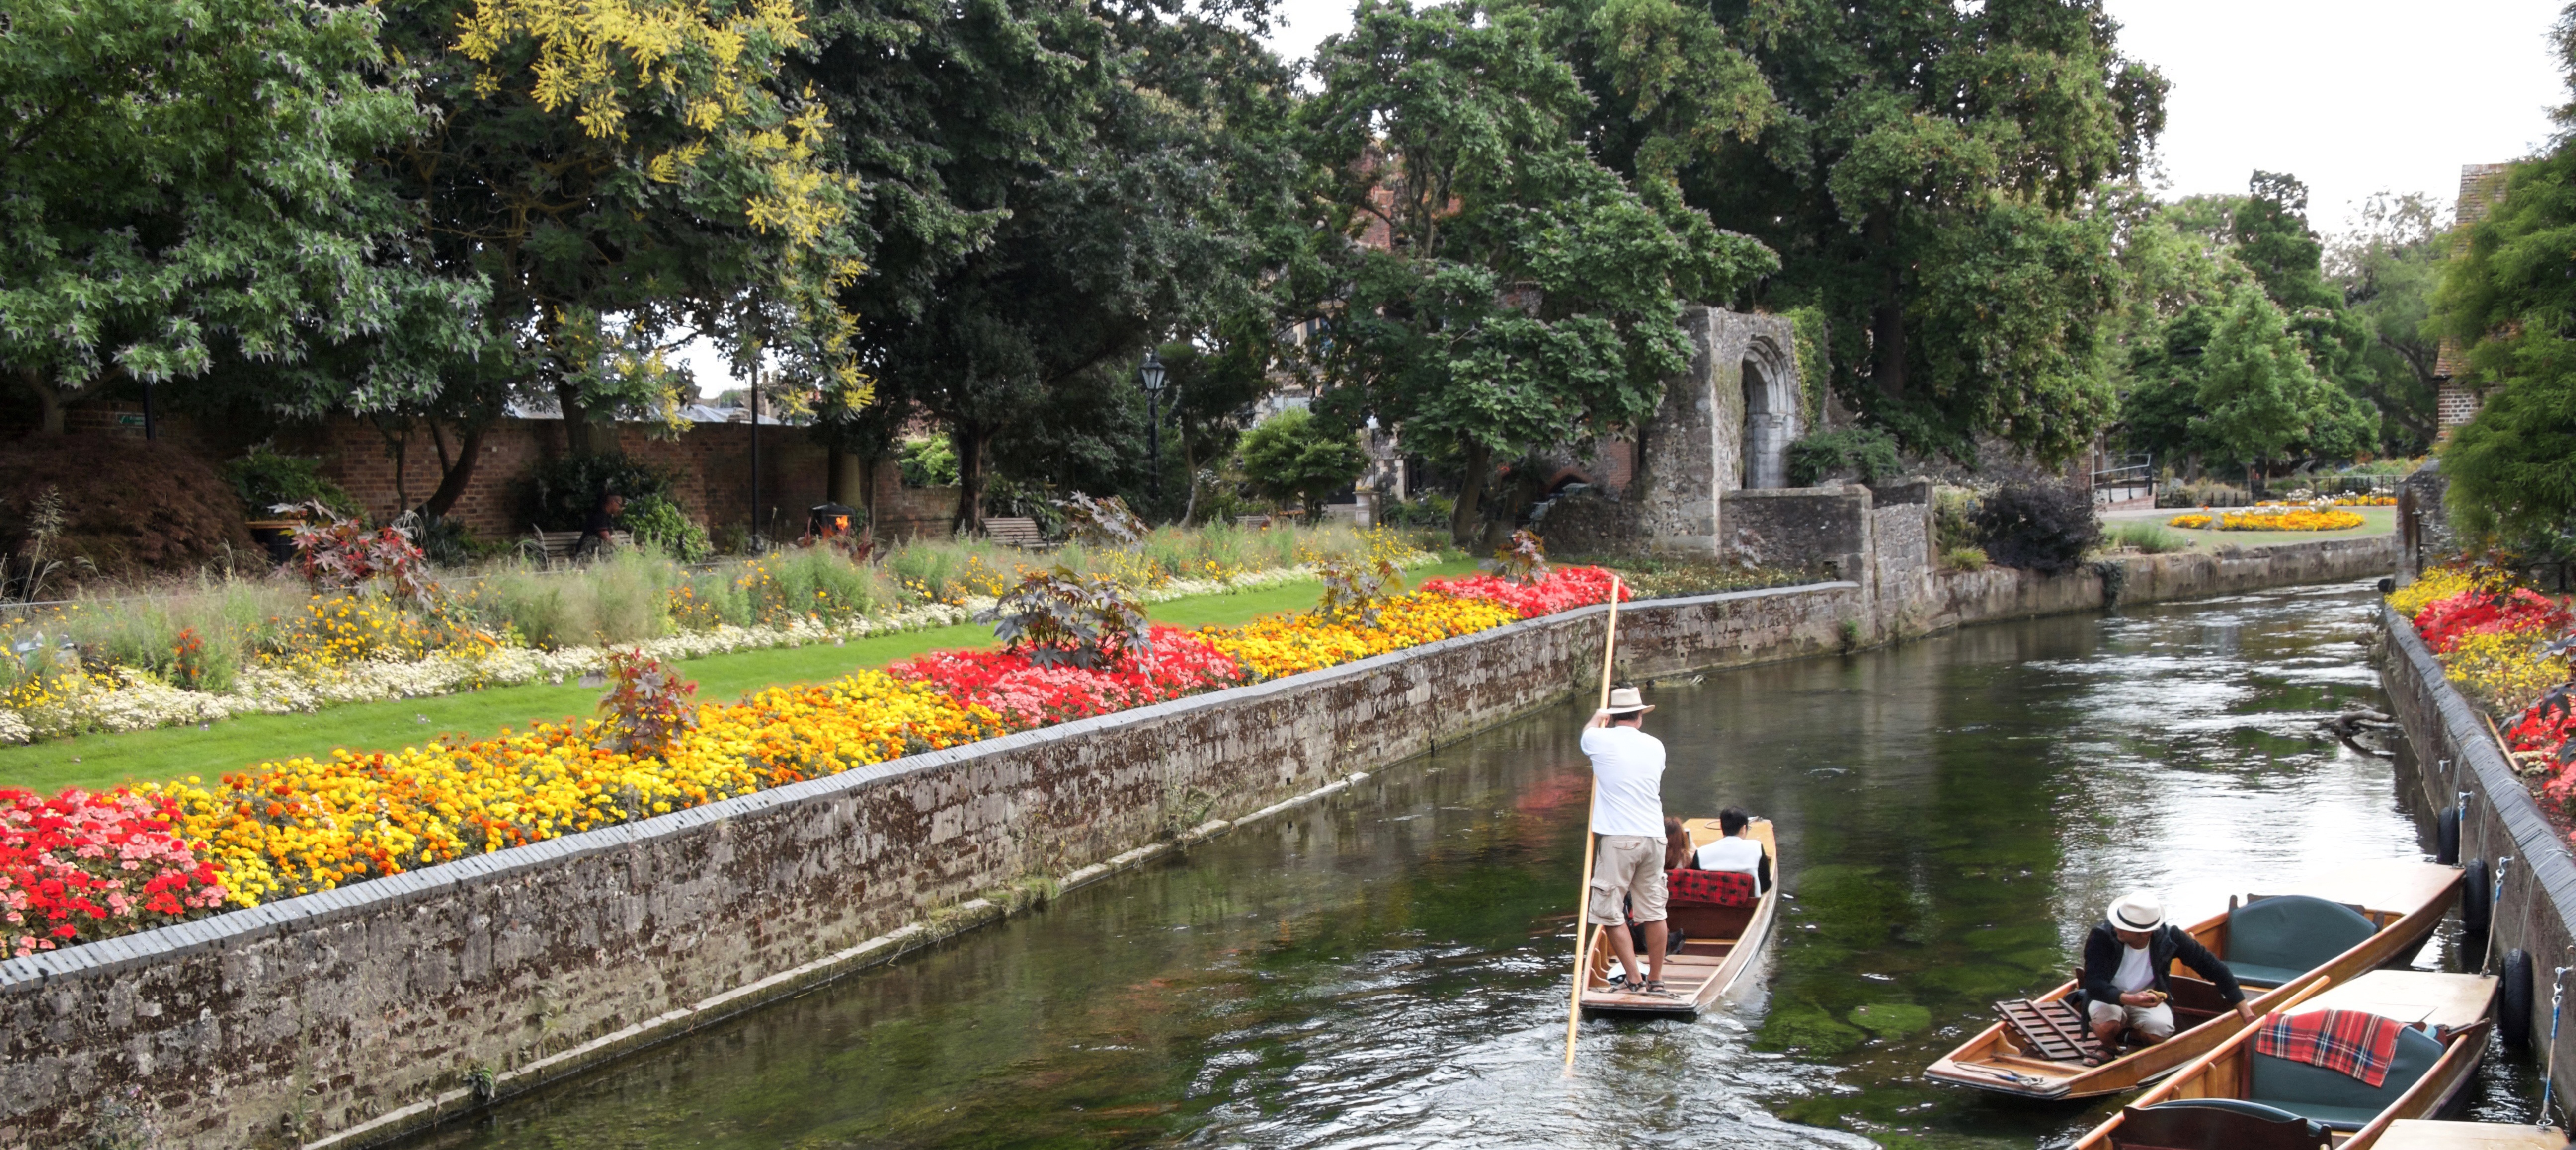
flower, river, canal, waterway, england, boating, canterbury, punt, kent, stour, river crossing, punt rod